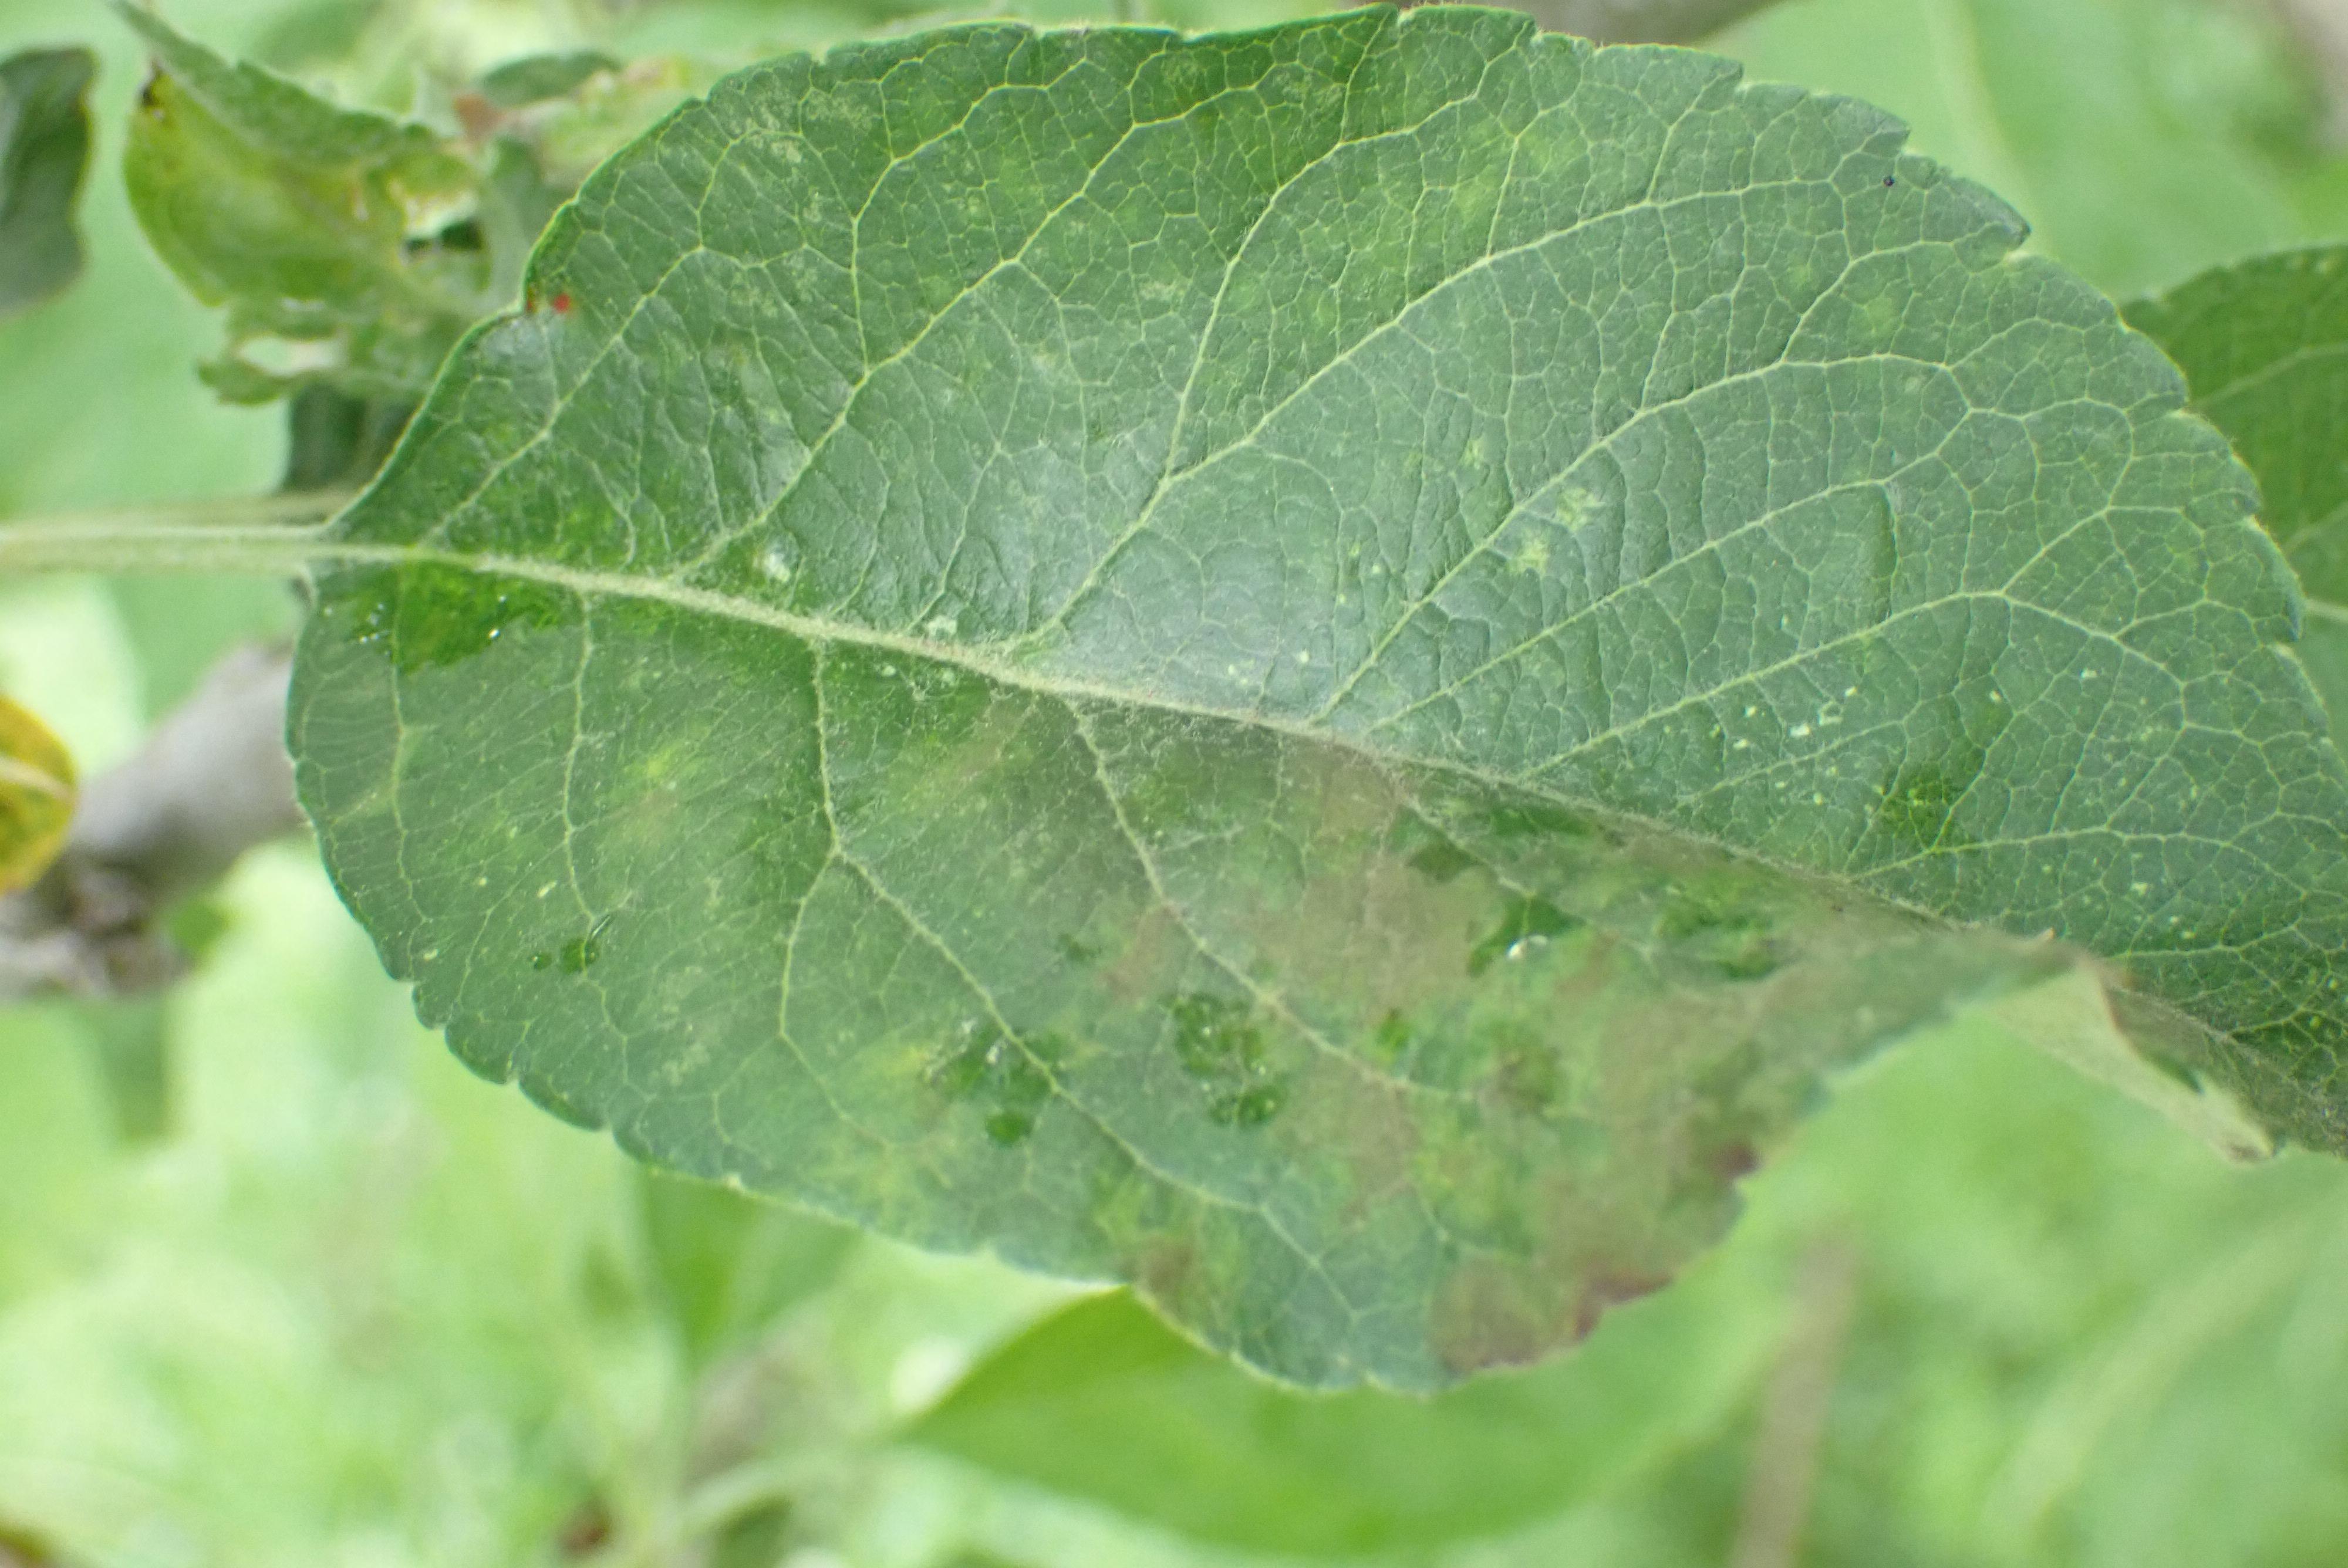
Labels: scab